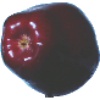
Label: Apple Red Delicious 1